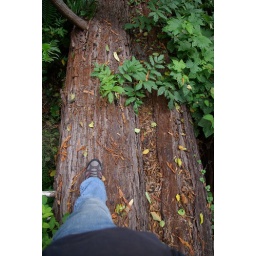
These three Redwoods fell right over the creek forming a natural bridge to cross over to the trestle. Me crossing over them.